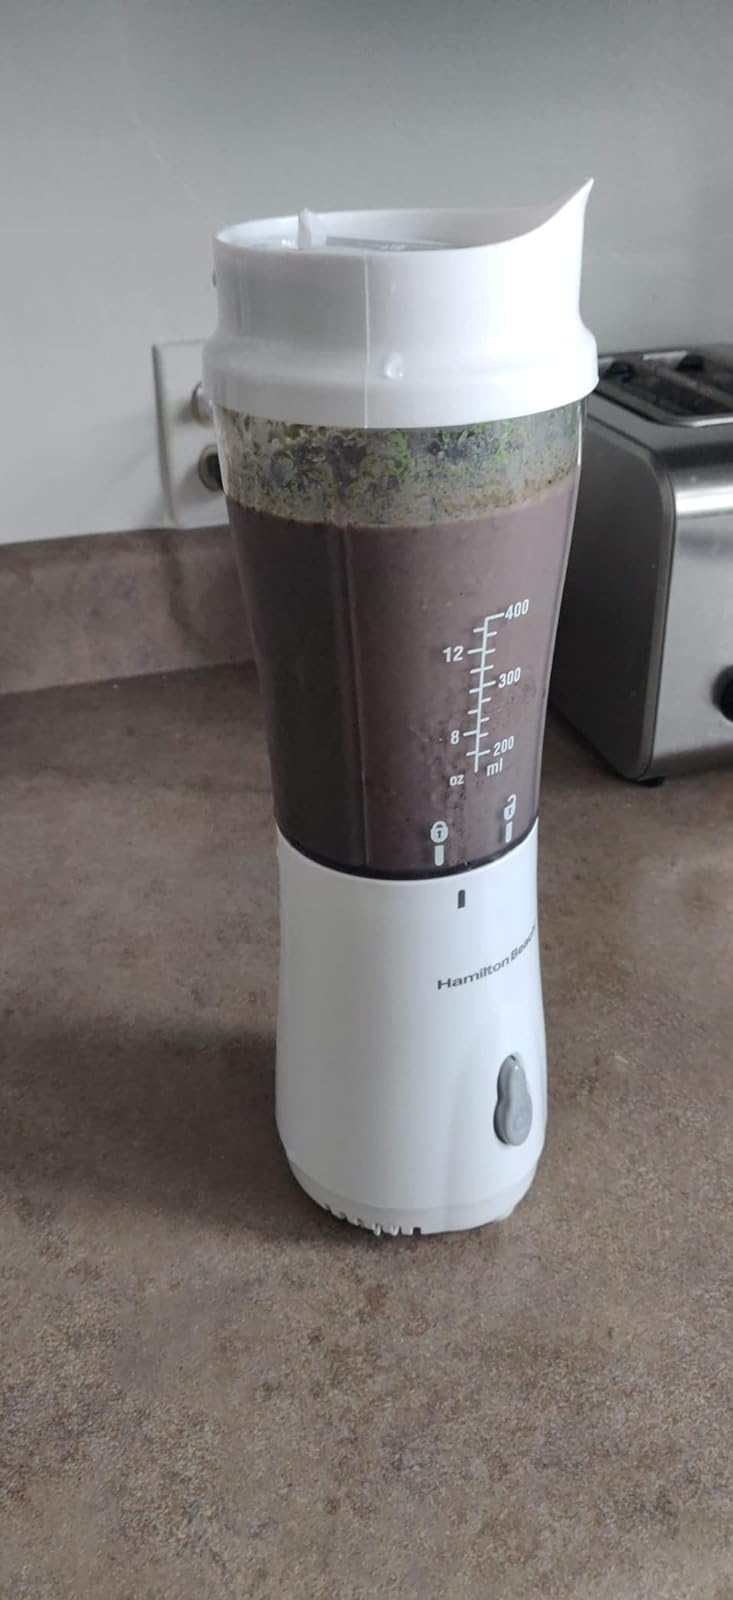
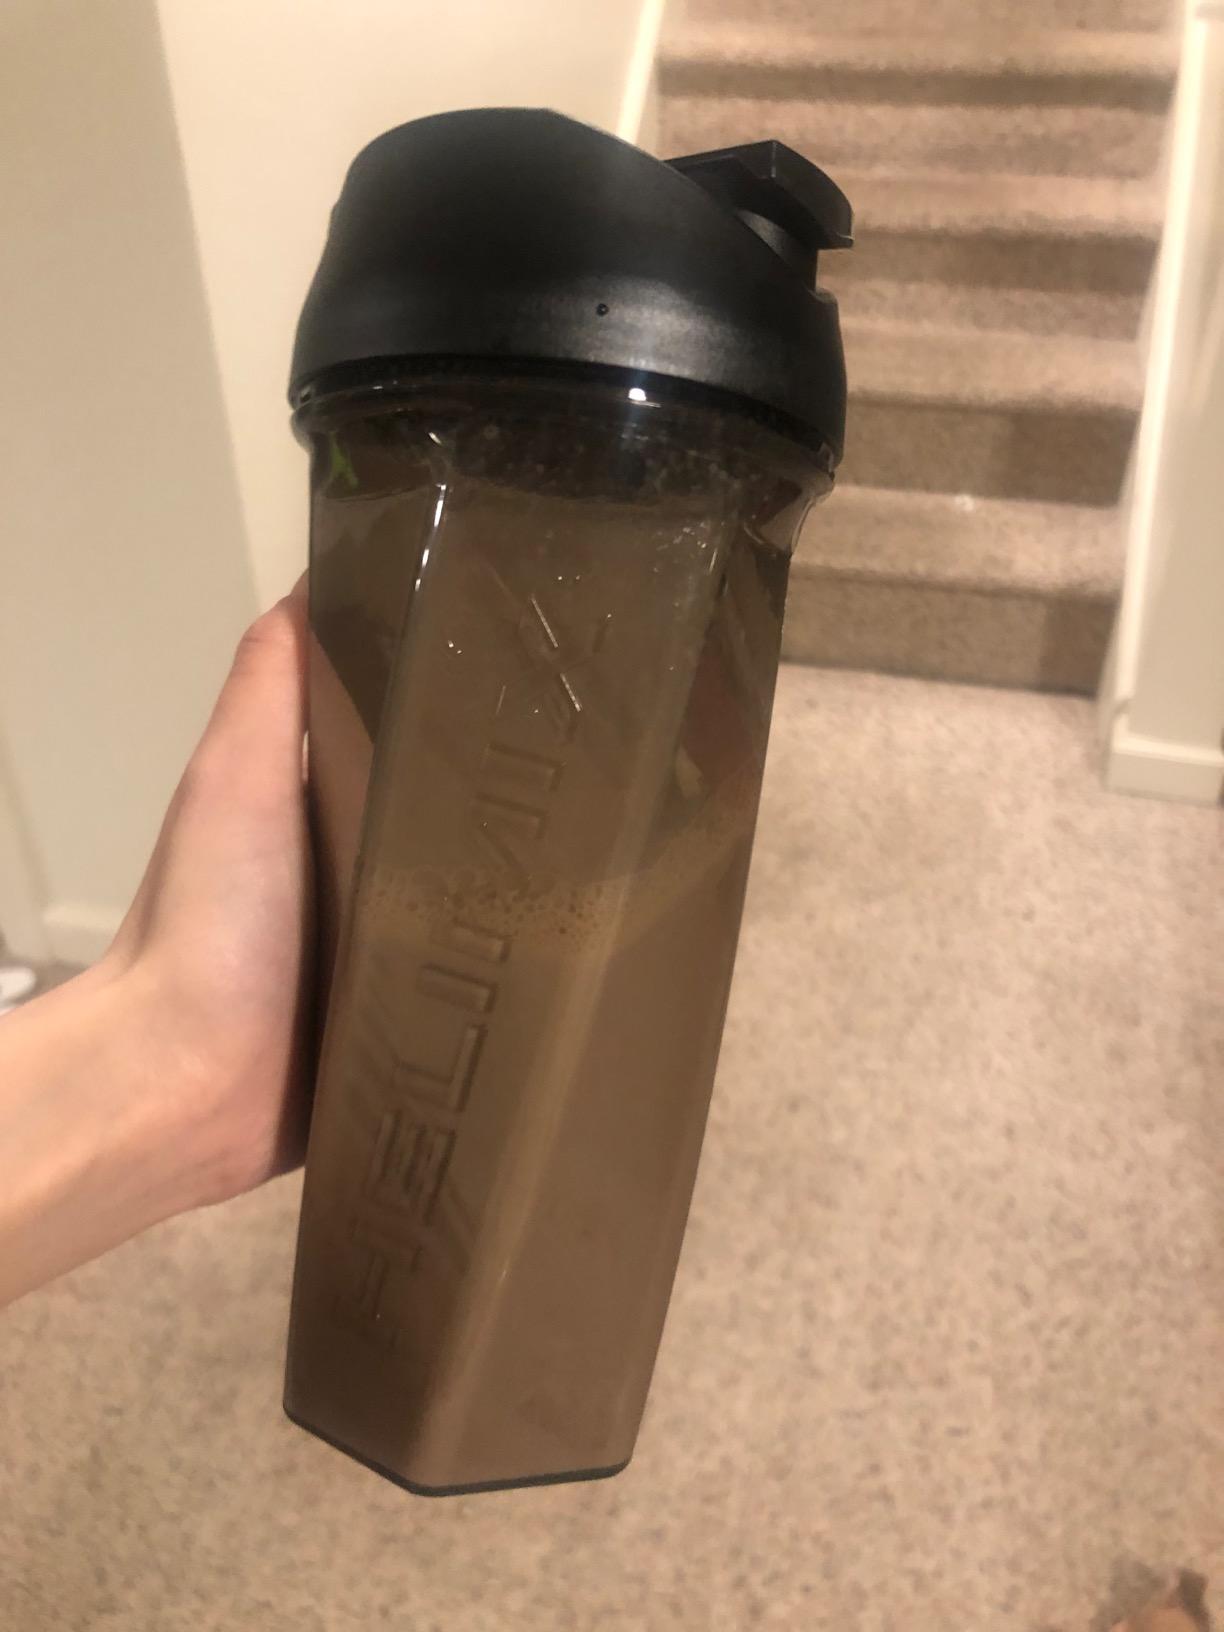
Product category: items_blender
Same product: no